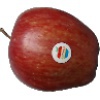
Label: Apple Red 1